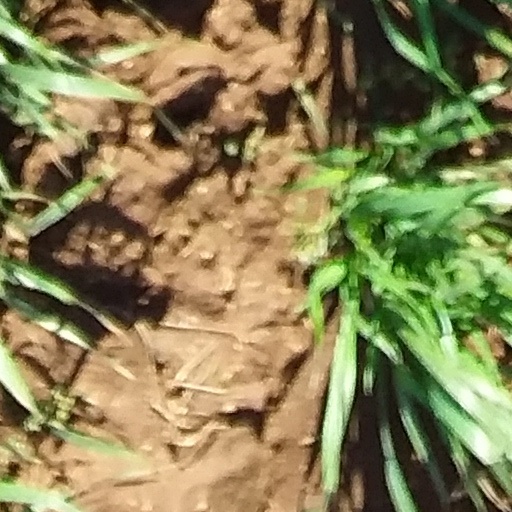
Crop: wheat